Cyclin E/Cdk2

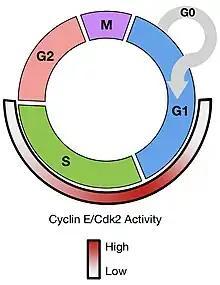
Cyclin E/Cdk2 activity levels throughout the cell cycle.

The Cyclin E/Cdk2 complex is a structure composed of two proteins, cyclin E and cyclin-dependent kinase 2 (Cdk2). Similar to other cyclin/Cdk complexes, the cyclin E/Cdk2 dimer plays a crucial role in regulating the cell cycle, with this specific complex peaking in activity during the G1/S transition. Once the cyclin and Cdk subunits join together, the complex gets activated, allowing it to phosphorylate and bind to downstream proteins to ultimately promote cell cycle progression. Although cyclin E can bind to other Cdk proteins, its primary binding partner is Cdk2, and the majority of cyclin E activity occurs when it exists as the cyclin E/Cdk2 complex.